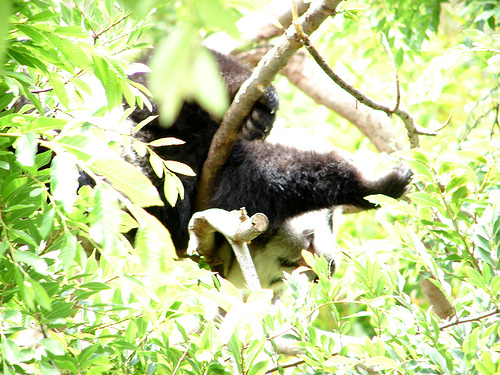
Label: pandas